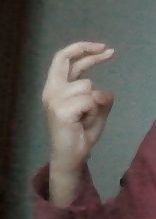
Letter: zay